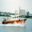
Label: ship